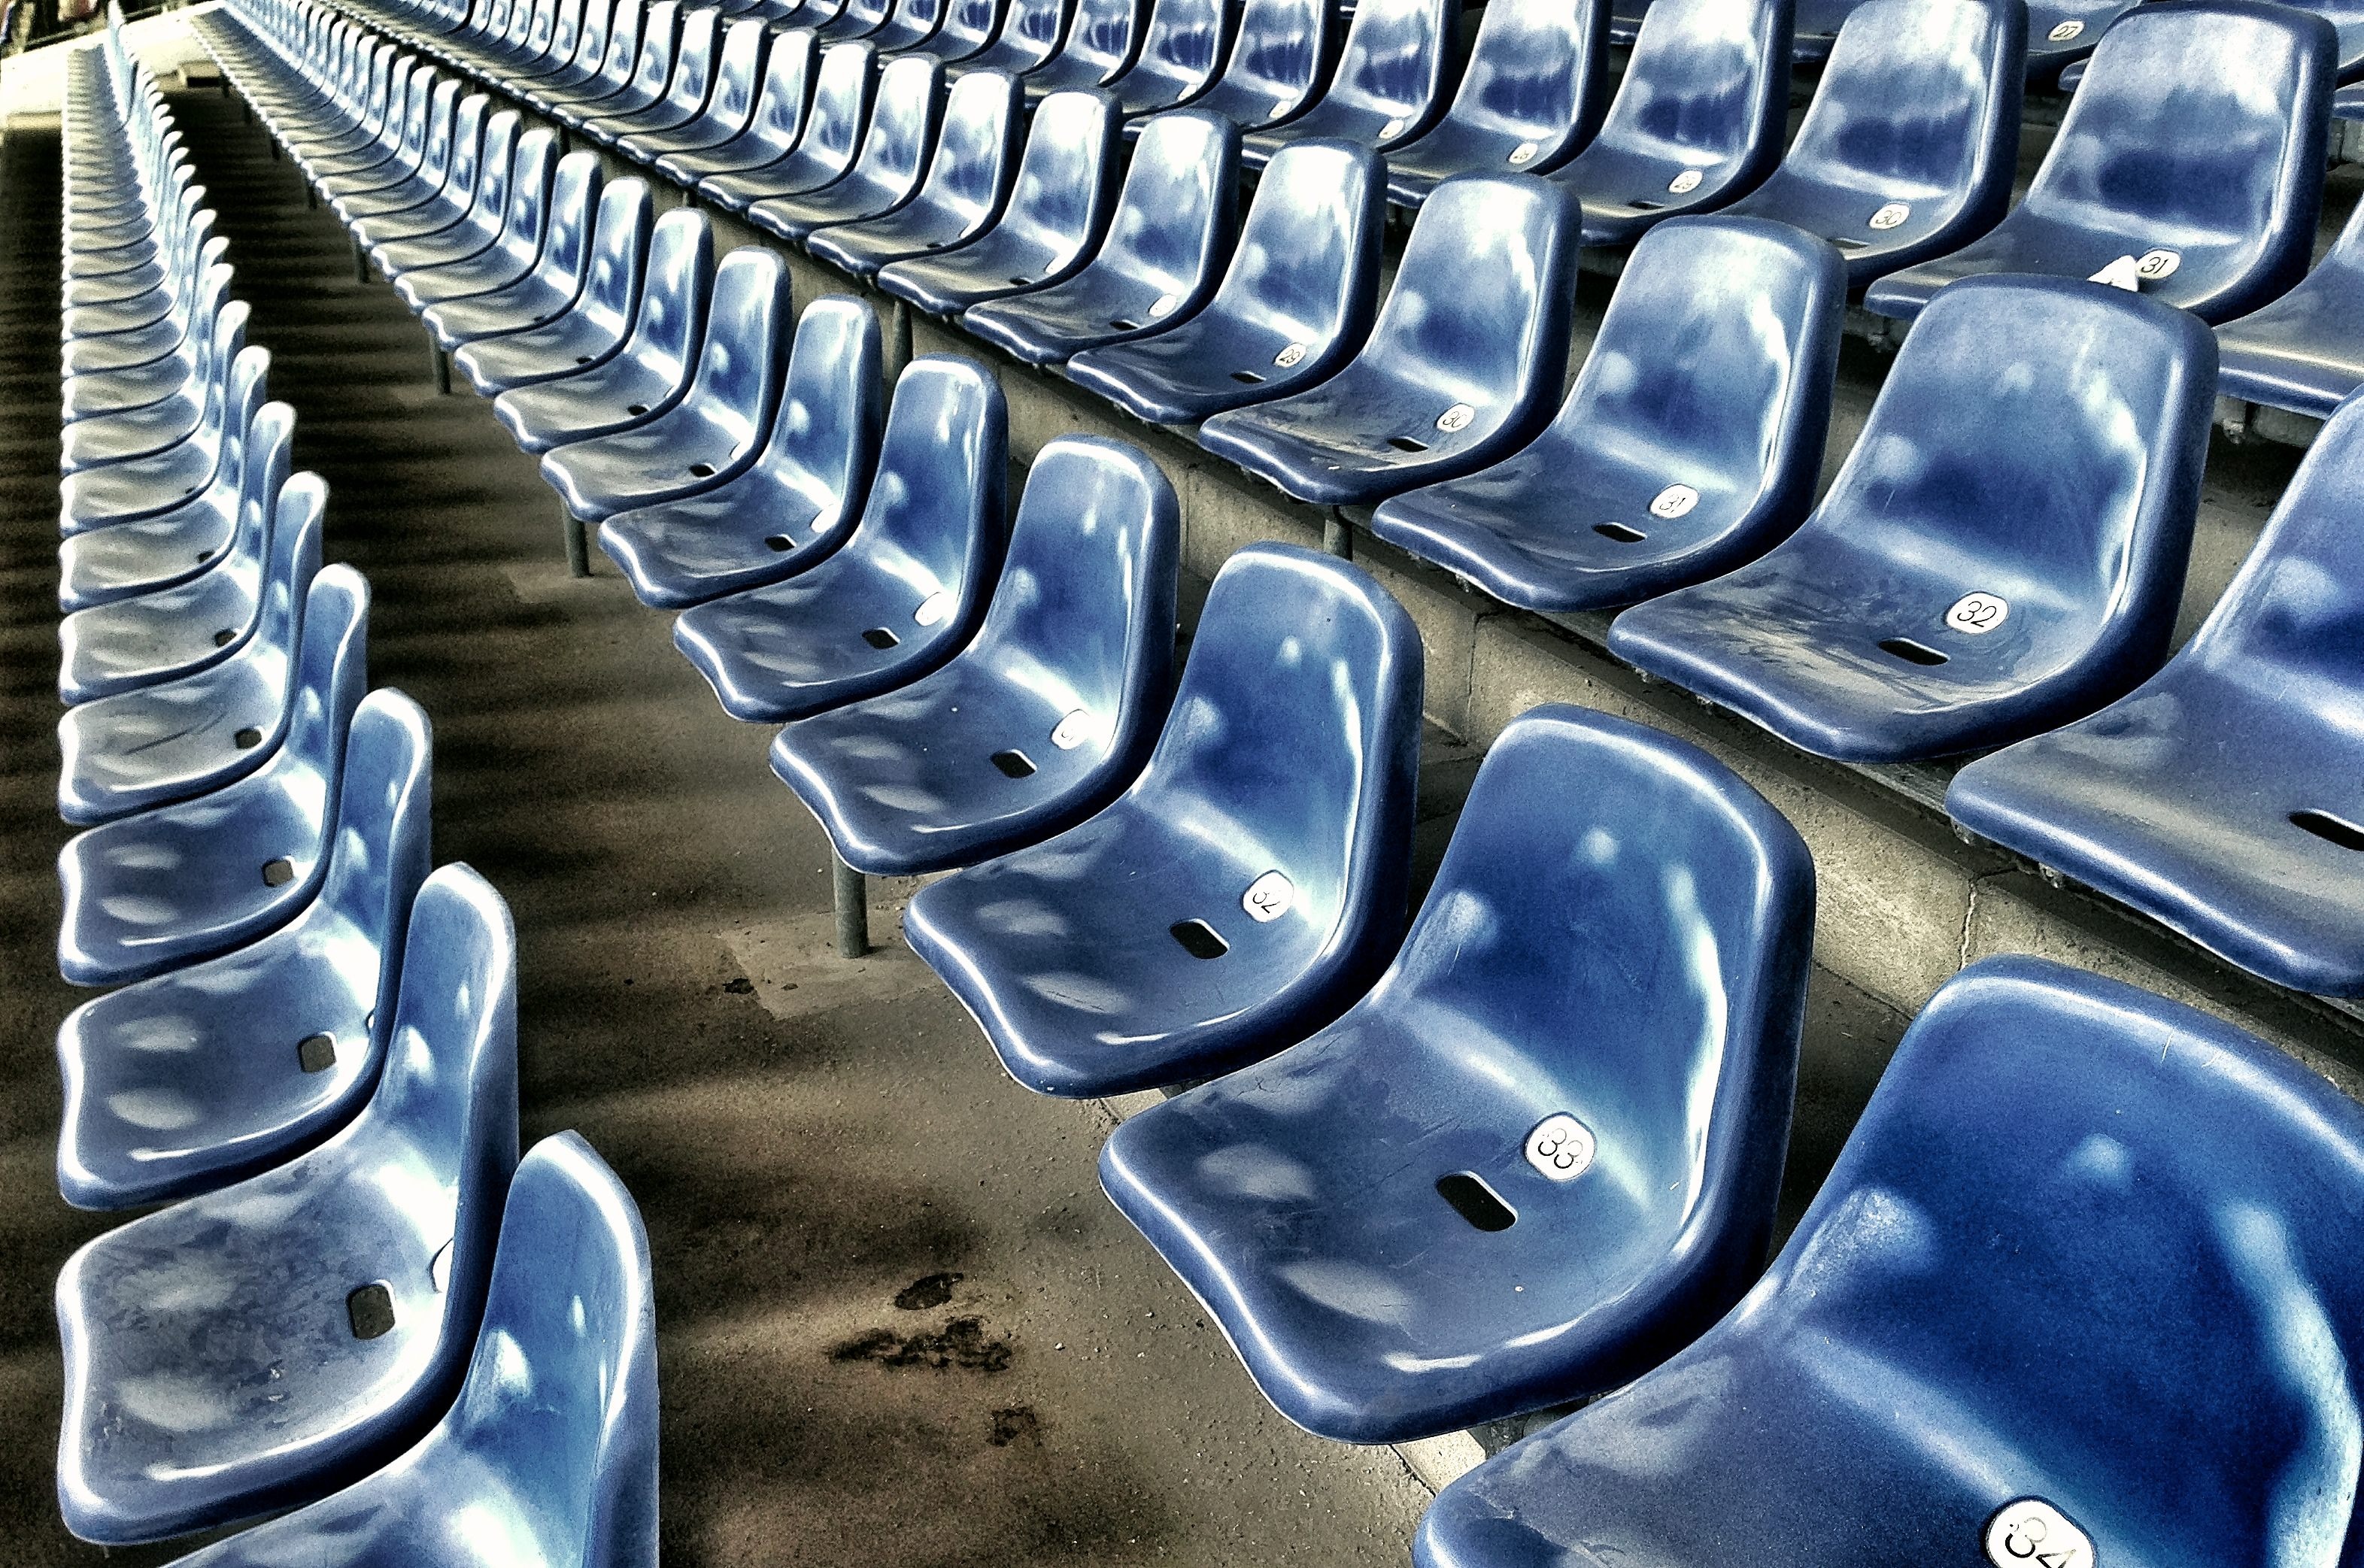
watch, structure, sport, play, audience, club, blue, grandstand, sit, chairs, background, theater, games, tribune, screenshot, football stadium, clubs, computer keyboard, viewers, bucket seats, sport venue